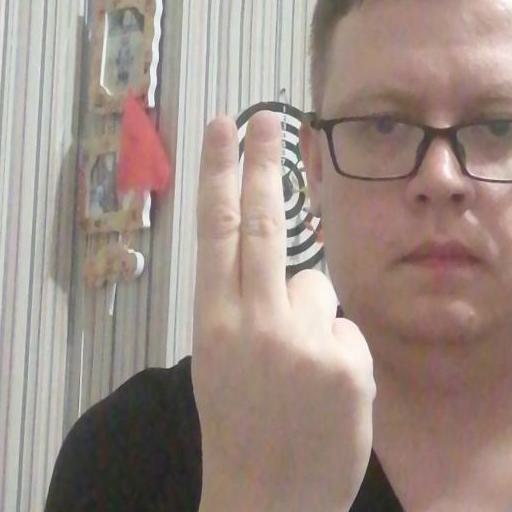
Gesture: two_up_inverted